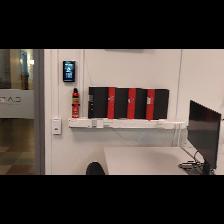
Label: NonHuman